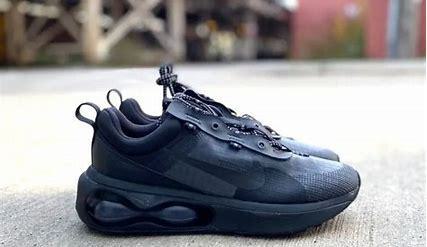
Brand: Nike
Model: Air Max 2021